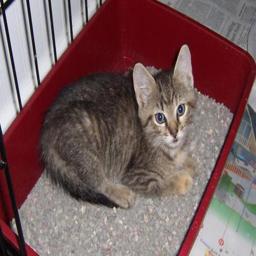
Animal: cats